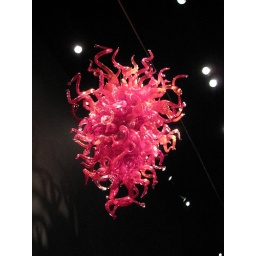
This was more red in person than in this photo. Also, it was strangely placed, so it was hard to admire